Hard Rock Casino (video game)

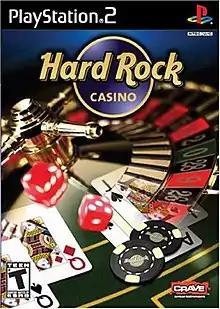
PlayStation 2 cover art

Hard Rock Casino is the title of several gambling video games released between 2003 and 2007, and based on the Hard Rock Cafe brand. The first "Hard Rock Casino" game, developed by MumboJumbo and published by Jamdat Mobile for Microsoft Windows, was released in the United States in 2003. The game was subsequently published by MacPlay for Macintosh in the United States, in January 2004. Later in 2004, Jamdat Mobile developed and published a version for mobile phones in the United States.